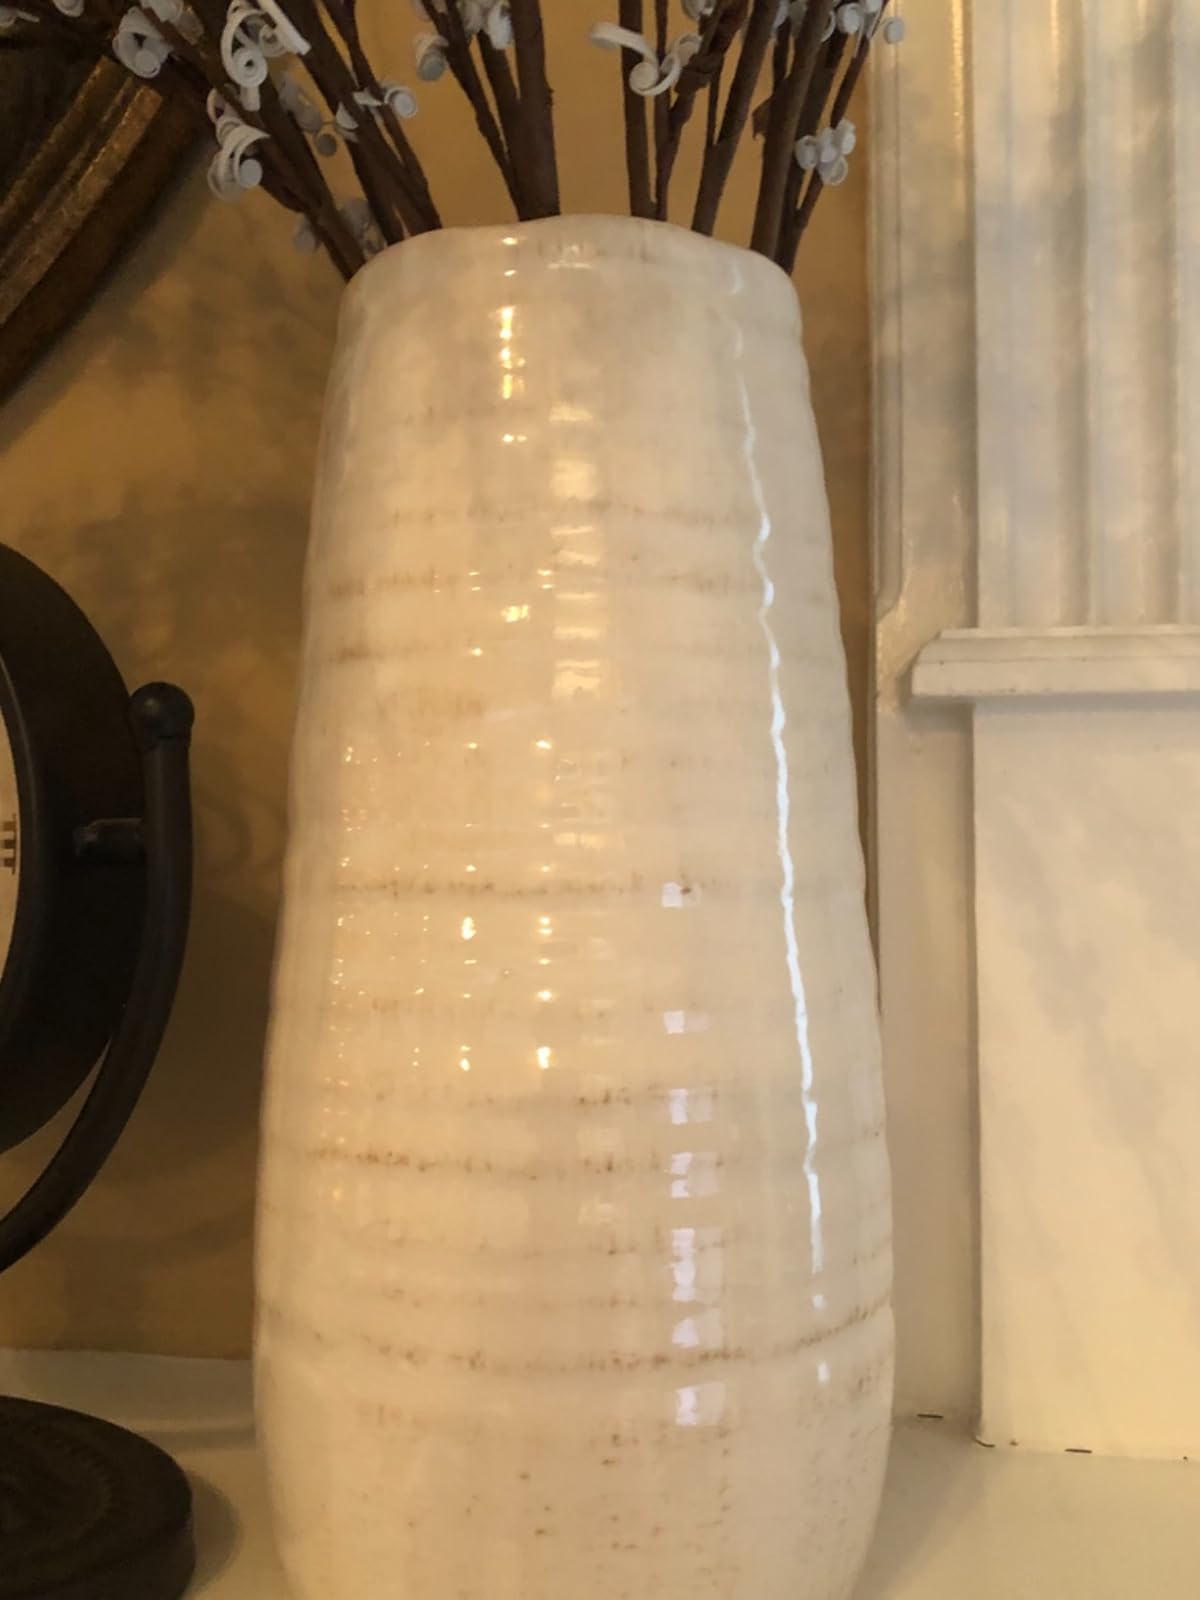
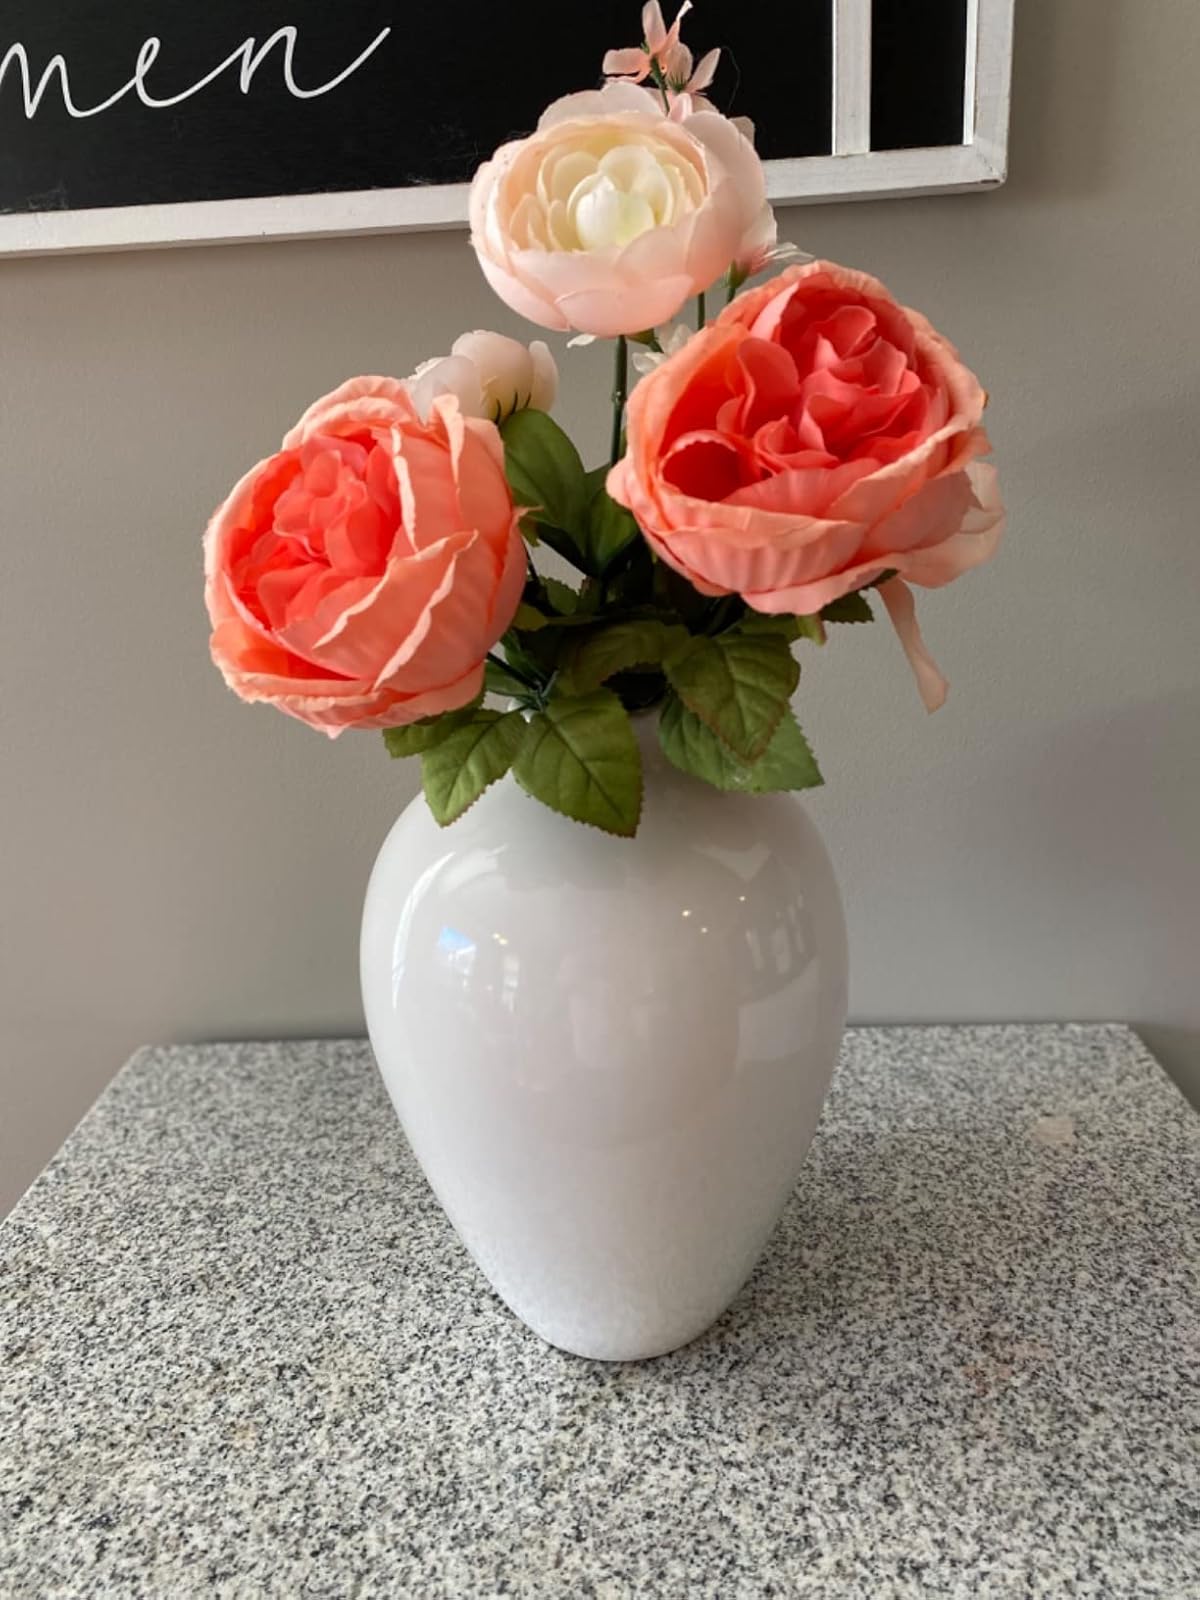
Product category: vase
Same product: no